East Branch Sacandaga River

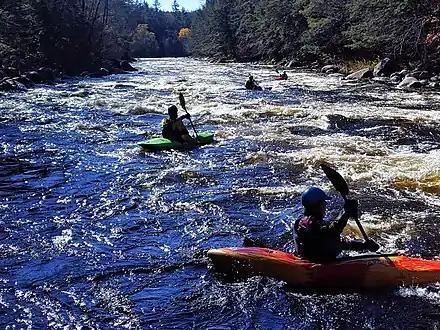
East Branch of the Sacandaga River

The East Branch Sacandaga River originates at the outflow of Botheration Pond (GPS 43.682067, -74.095207) in Johnsburg, NY. It flows into the Middle Branch of the Sacandaga River at GPS (43.446084, -74.250853) in Wells, New York. It is partly located in the Siamese Ponds Wilderness Area. The East Branch Gorge Path is an unmarked trail that extends about a mile and climbs 115 feet along the East Branch Sacandaga River.